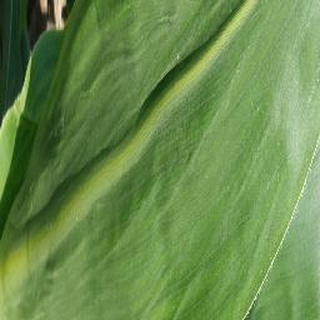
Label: healthy_corn